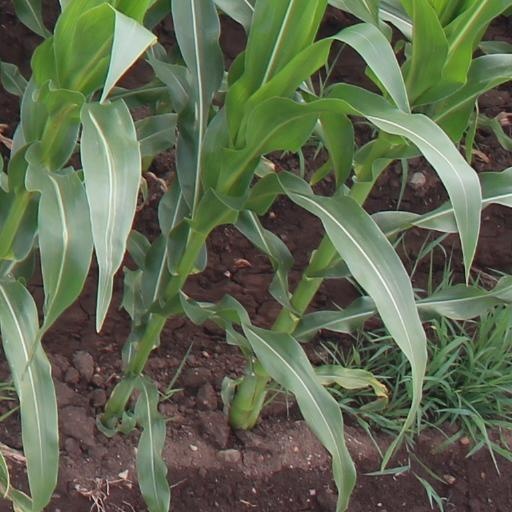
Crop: maize; corn